Governor Leslie Jensen House

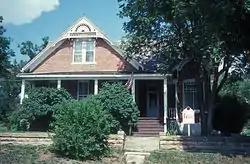

The Governor Leslie Jensen House, at 309 S. Fifth St. in Hot Springs, South Dakota, was built in 1899 for Christian Jensen, and it was the longtime home of Christian's son and South Dakota's 15th governor Leslie Jensen (1892–1964).